Conjoint analysis

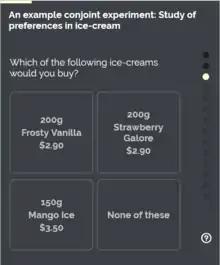
Example choice-based conjoint analysis survey with application to marketing (investigating preferences in ice-cream)

Conjoint analysis is a survey-based statistical technique used in market research that helps determine how people value different attributes (feature, function, benefits) that make up an individual product or service.